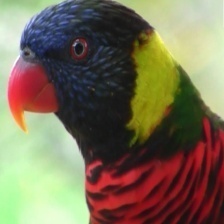
Species: RAINBOW LORIKEET
Scientific name: TRICHOGLOSSUS MOLUCCANUS
ImageNet parent category: lorikeet